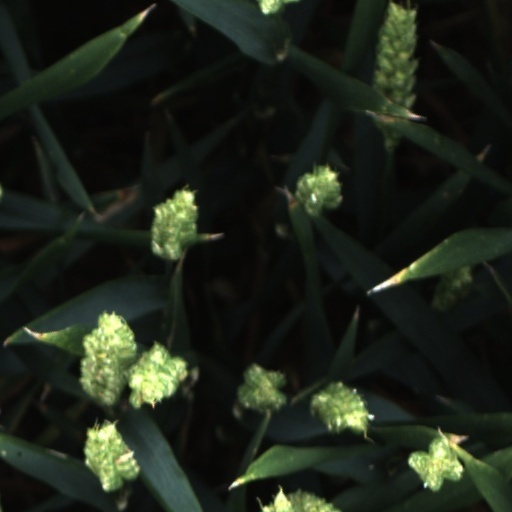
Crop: wheat